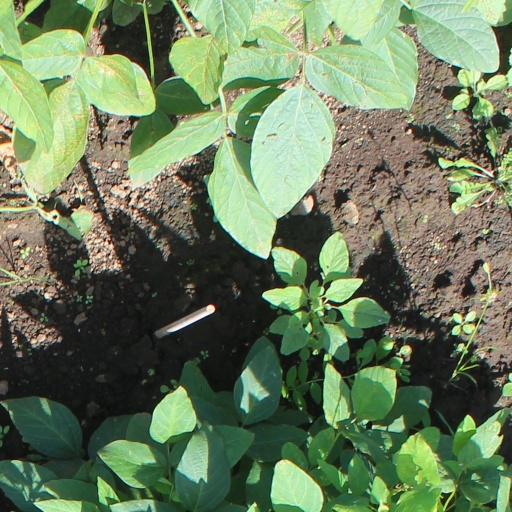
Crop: soybean